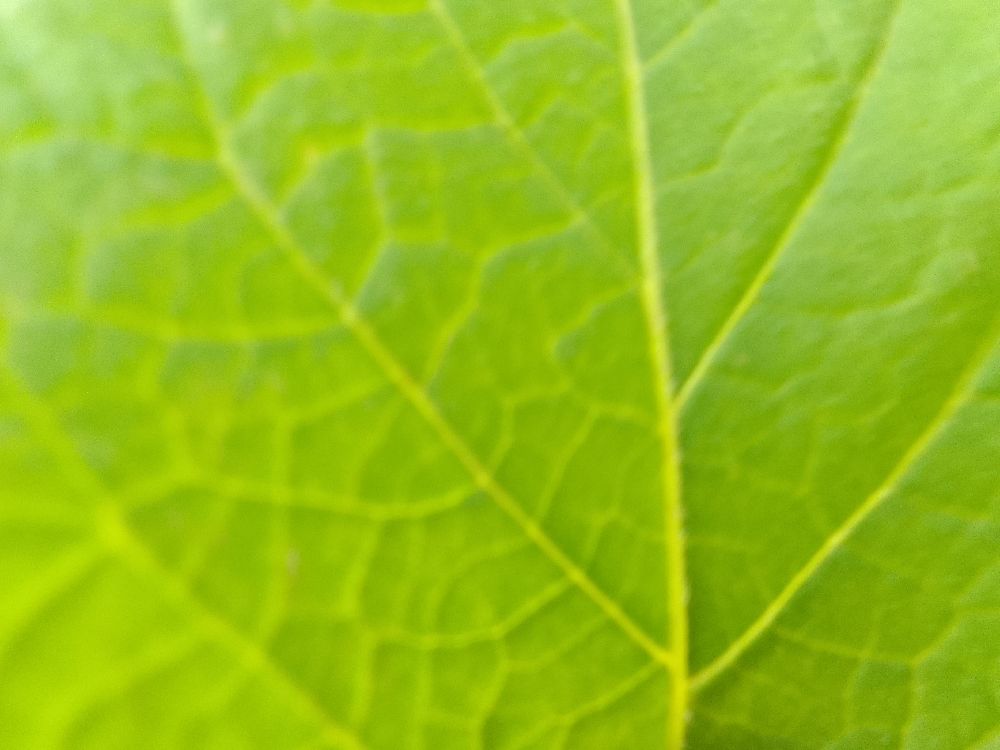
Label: Healthy